Peter, son of Petenye

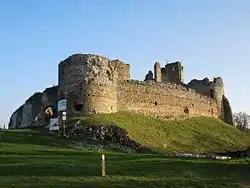
Jasenov (Jeszenő) Castle, owned by Peter since 1283

Based on a "regesta" found in the archives of the Drugeth family (today part of the Slovak National Archives in Prešov), Peter even attempted the assassination of Charles I twice. At first, he personally tried to kill Charles, who was sick in bed in Sárospatak, possibly when he still was considered loyal, thus he was able to present the king's companion without difficulty. Peter's attempt was revealed and captured by the king himself. István Petrovics considered this attempt took place in the last months of 1316. In contrast to Petrovics' reconstruction, Tamás Kádár argues that Peter was considered loyal even on 15 December 1316, according to a royal document. In addition, Charles resided in Southern Hungary, Temesvár and Lippa (present-day Timișoara and Lipova in Romania, respectively), in those months. If Peter's first assassination attempt happened at all, it must be occurred in the spring of 1317, as Kádár considers. Gyula Kristó questioned the validity of the royal document's narration on Peter's assassination attempt. The historian argued Charles I and his chancellery aimed to emphasize the impenitence of the traitorous Peter with the false narrative. Tamás Kádár does not share this viewpoint; he considers, instead of Peter, his commissioned assassin was captured during the first attempt. For the second time, Peter hired two assassins to murder Charles, who resided in the temporary capital Temesvár then. According to a diploma from 1355, the assassins, certain noblemen Nicholas and Philip tried to kill the king with an arrow. There was no report that whether Charles was injured during the assassination attempt, but the king exiled them and confiscated their lands in Csanád County. Petrovics argued Peter's second attempt occurred in either Spring (during his war against Charles) or Winter 1317 (after his defeat in Zemplén).